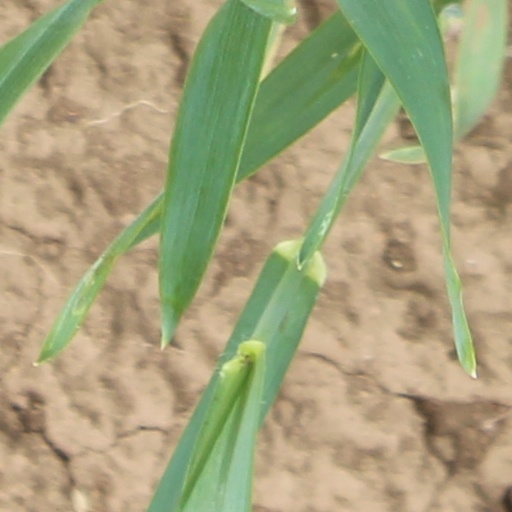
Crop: wheat